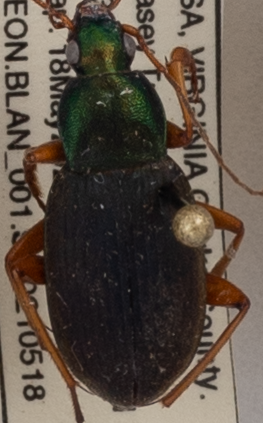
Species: Chlaenius aestivus
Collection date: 2021-05-18 04:00:00
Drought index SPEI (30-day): -0.998
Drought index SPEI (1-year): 0.198
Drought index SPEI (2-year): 0.128